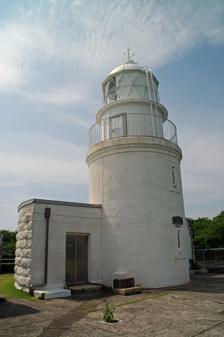
Building: Tomogashima Lighthouse
Country: Unknown
Year built: 1872
Lighthouse Tomogashima Lighthouse Tomoga Sima 友ヶ島灯台 Location Tomogashima Wakayama, Wakayama Japan Coordinates 34°16′51.6″N 135°00′01.3″E / 34.281000°N 135.000361°E / 34.281000; 135.000361 Tower Constructed August 1, 1872 ( 1872-08-01 ) Construction stone tower Height 12.2 metres (40 ft) Shape cylindrical tower with balcony and lantern Markings white tower and lantern Heritage Registered Tangible Cultural Property of Japan Light First lit 1 August 1872 Focal height 60 metres (200 ft) Intensity white: 1,900,000 Candela red: 760,000 Range 20.5 nautical miles (23.6 mi; 38.0 km) Characteristic Alt  R W 10s. Japan no. JCG-3501 Tomogashima Lighthouse ( 友ヶ島灯台 , tomogashima tōdai ) is a lighthouse on the island of Tomogashima in Wakayama, Wakayama , Japan . History Work began in May 1870. The lighthouse was first lit on August 1, 1872. It was one of the lighthouses designed by Richard Henry Brunton , who was hired by the government of Japan at the start of the Meiji period to help construct lighthouses in Japan to make it safe for foreign ships. See also Japan portal Engineering portal List of lighthouses in Japan References